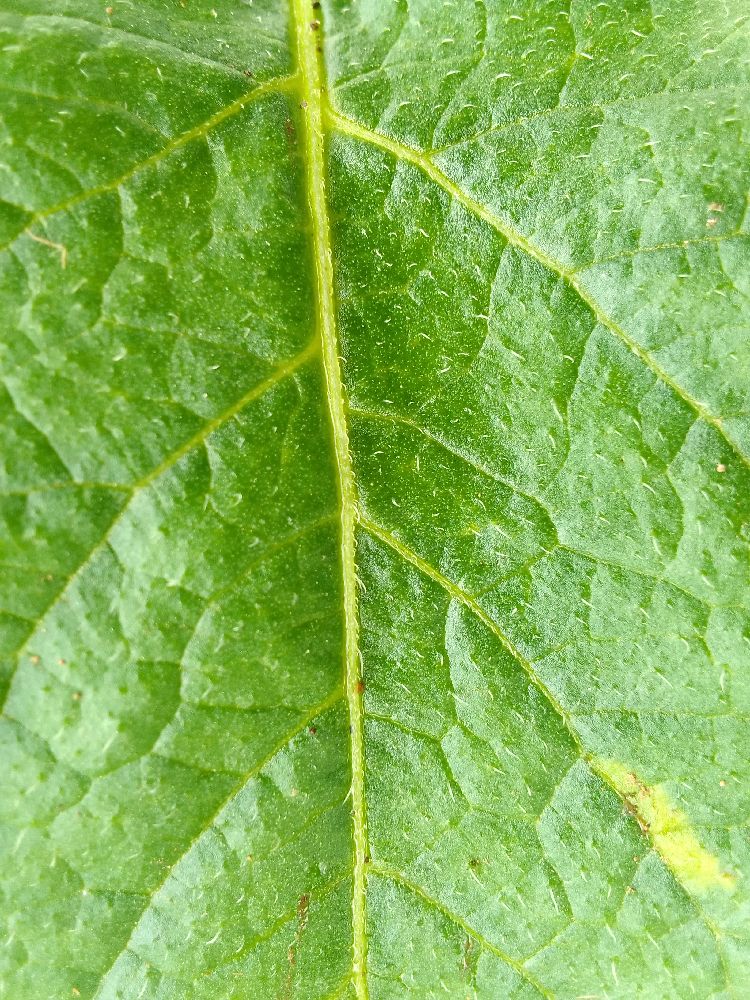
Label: Healthy